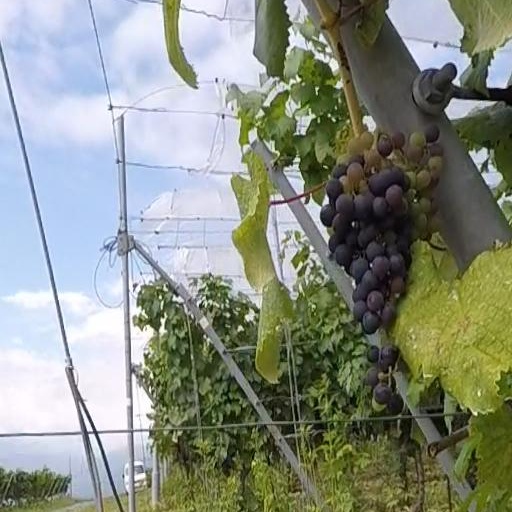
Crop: grape